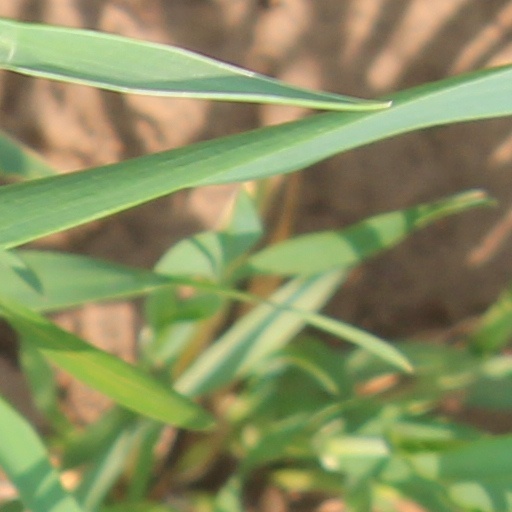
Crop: wheat